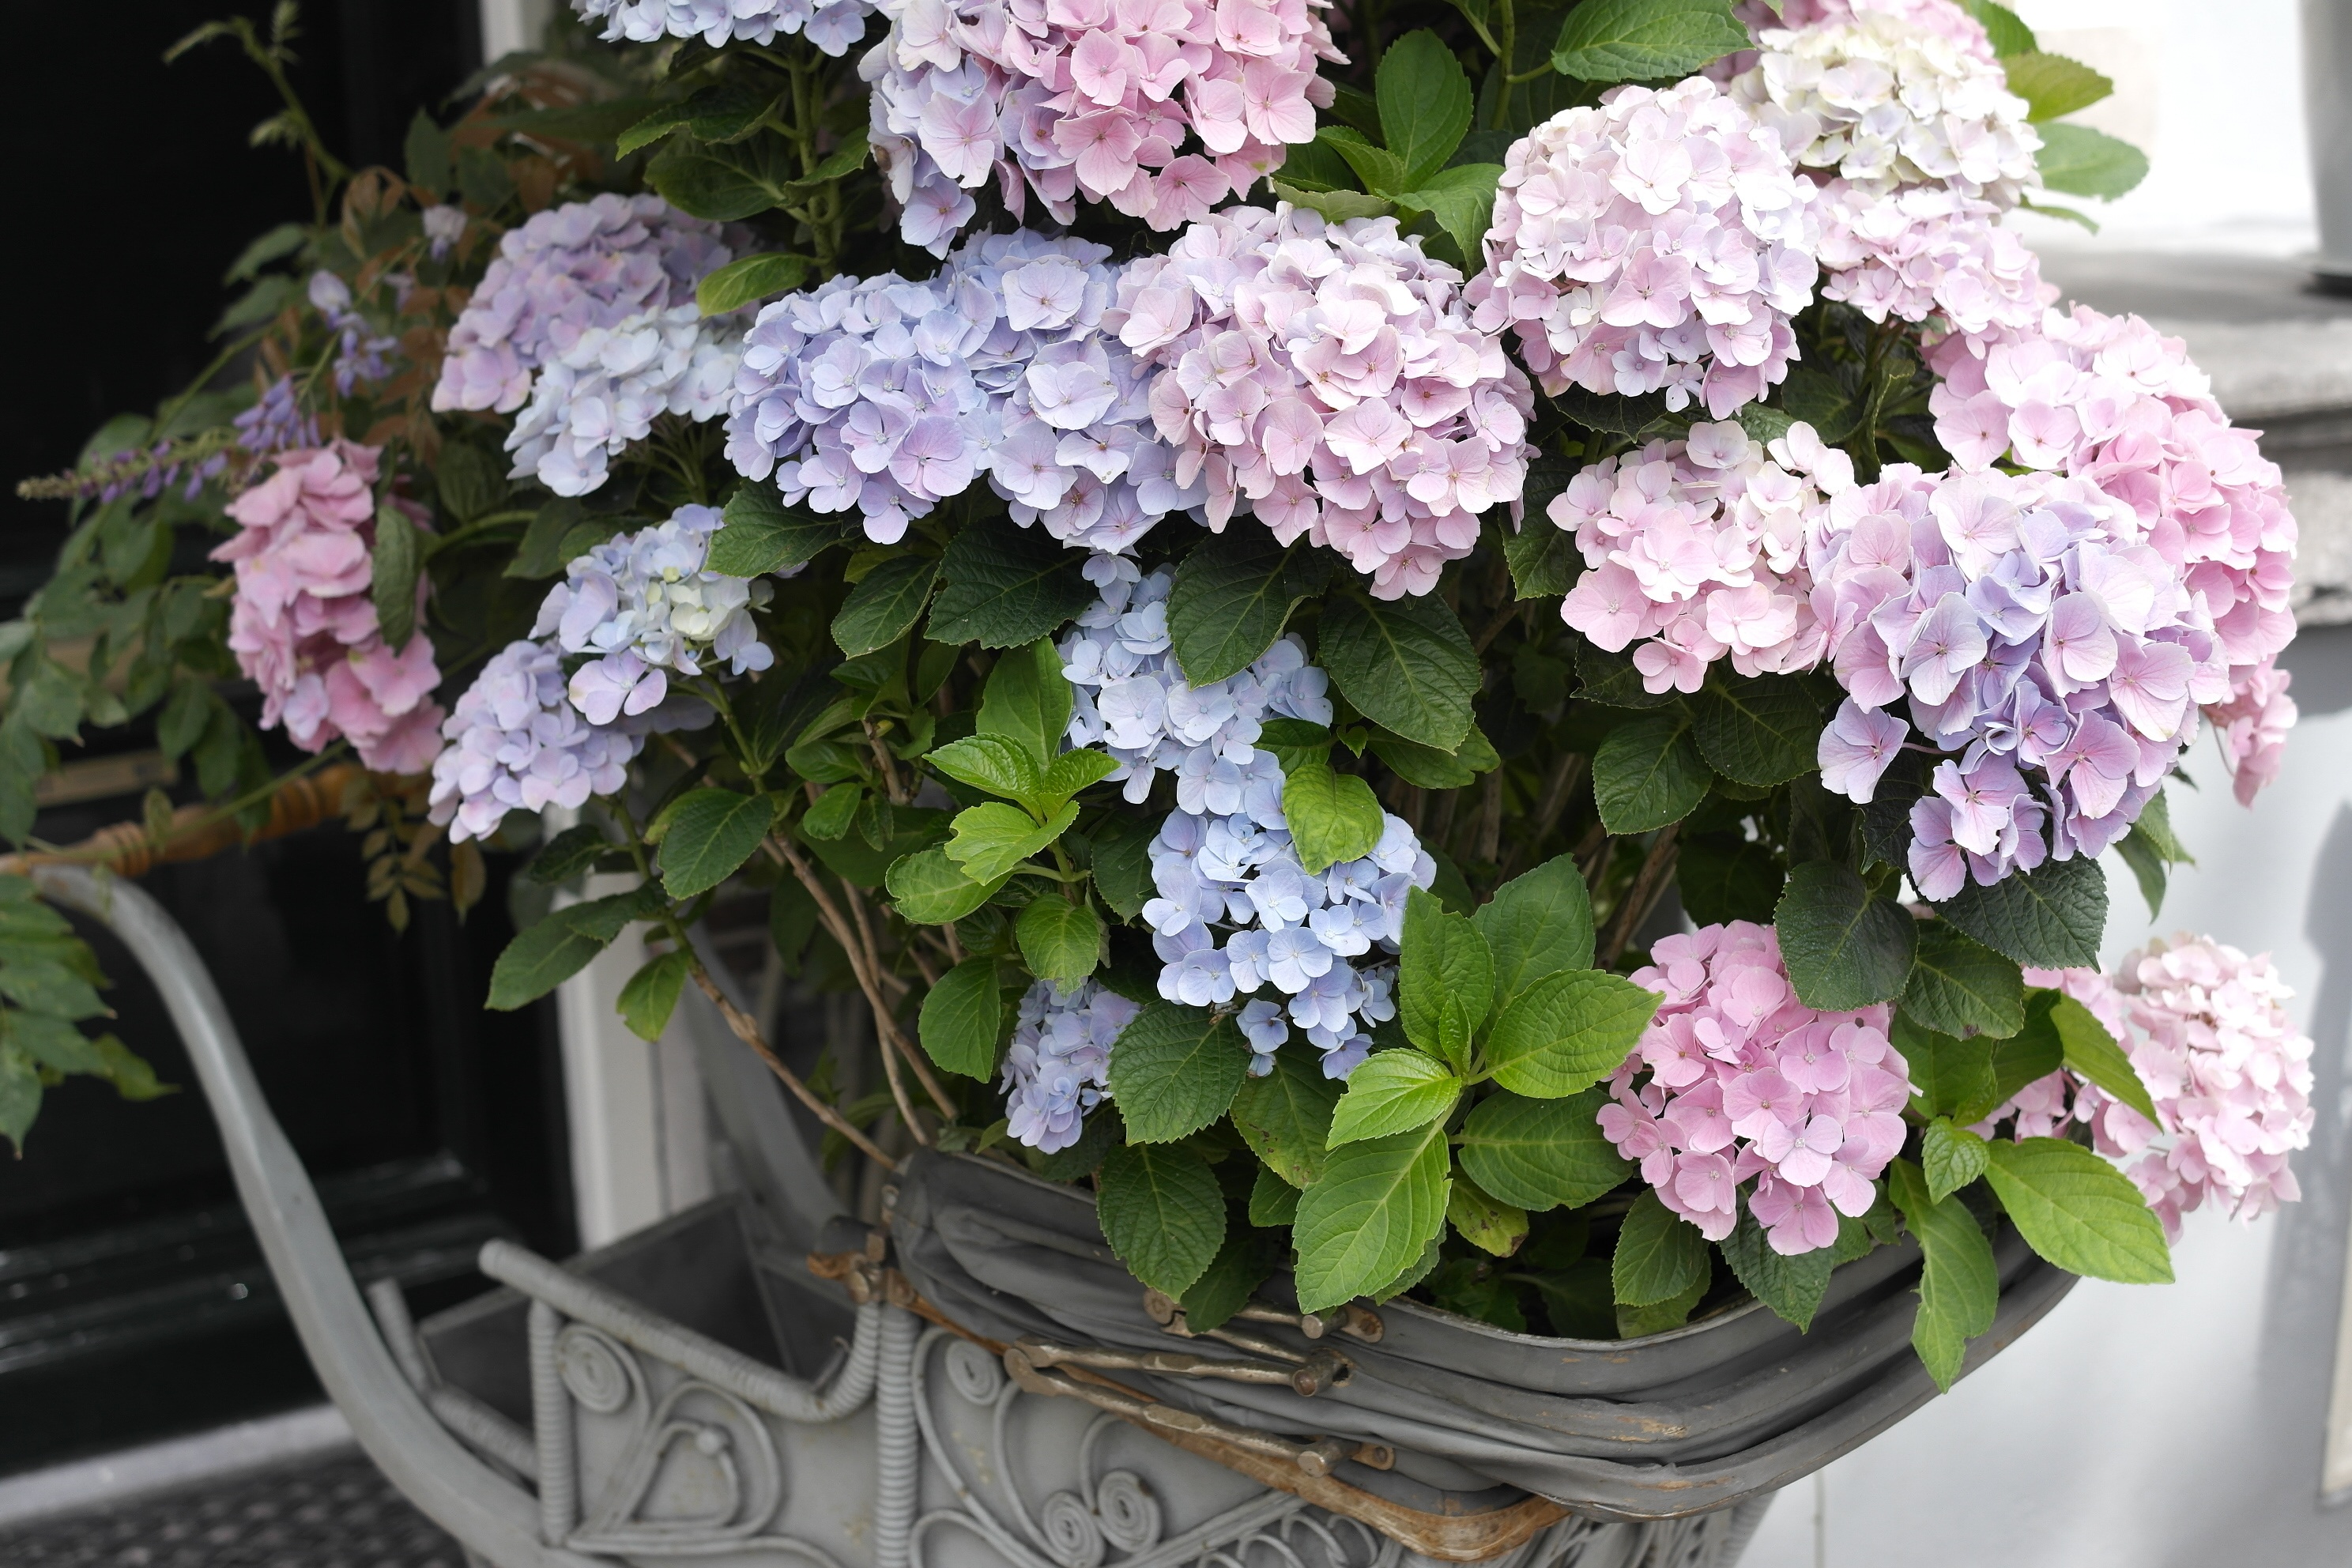
landscape, blossom, plant, flower, park, garden, hydrangea, potted plant, white flower, flowers, beautiful, pink flower, summer flowers, flower wallpaper, flowering plant, flower gardens, hydrangeaceae, a flower garden, cornales, land plant, hydrangea serrata